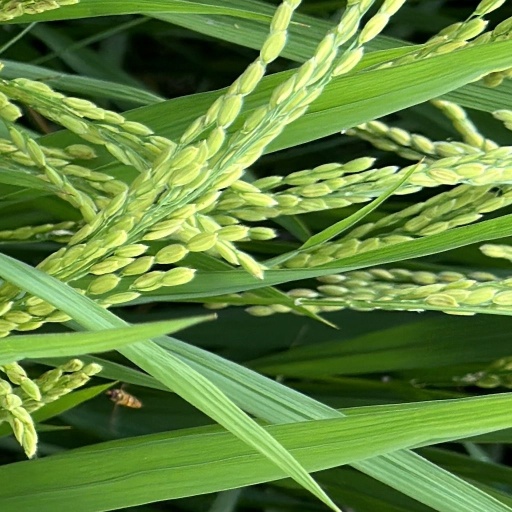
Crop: rice